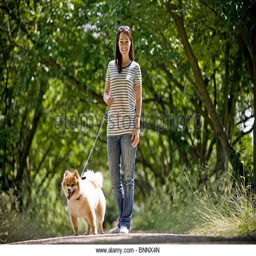
a young woman standing with her dog in summertime